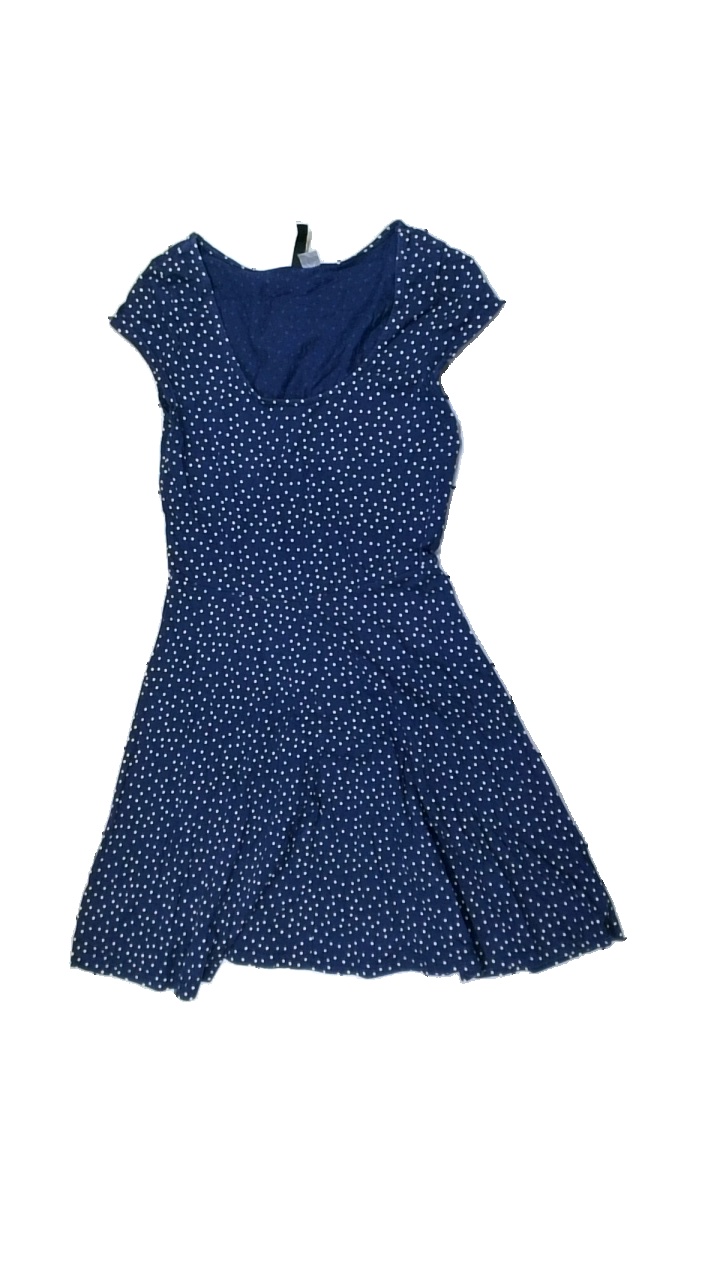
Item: Dress (Ladies)
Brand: H&m
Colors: Blue, White
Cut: Regular, C-collar
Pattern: Dots
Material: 100% cotton
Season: All
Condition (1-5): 3
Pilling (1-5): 4
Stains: Minor
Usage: Reuse
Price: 50-100